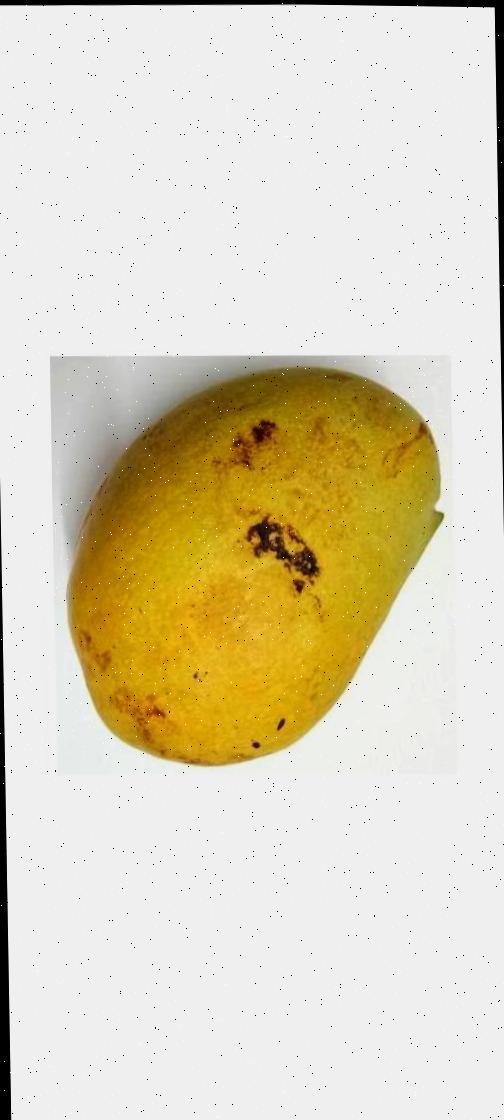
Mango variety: Bari-11